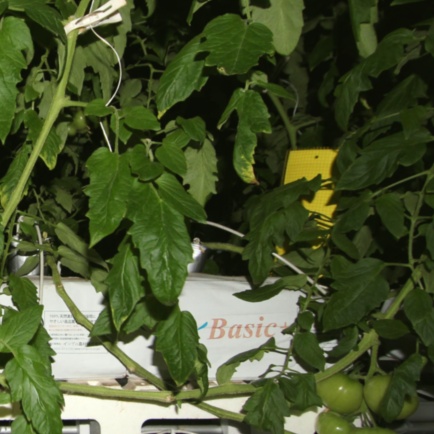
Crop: tomato